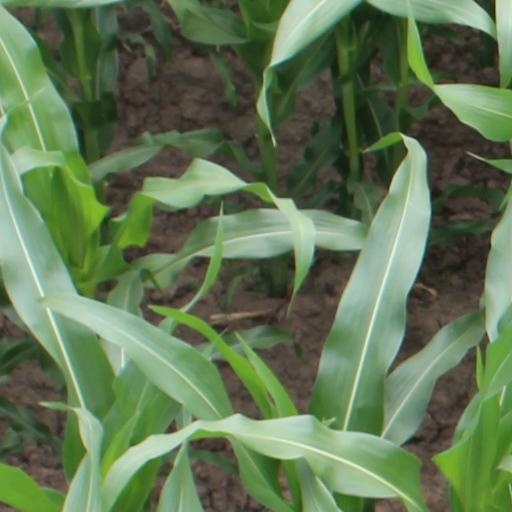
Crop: maize; corn